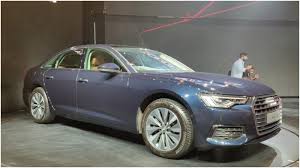
Label: noambulance